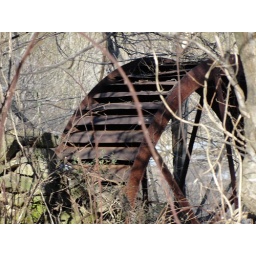
An old water wheel for a mill and the remains of a building wall. This was in Franklin County Virginia